Ekkehard of Aura

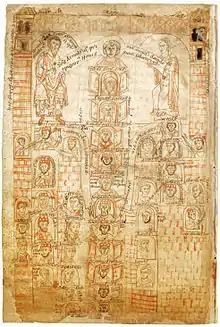
Genealogical tree of the Carolingians, "Chronicon Universale" by Ekkehard of Aura.

Ekkehard of Aura (born "c." 1080, died 20 February 1126) was the first abbot of Aura from 1108. The monastery was founded by Bishop Otto of Bamberg on the Franconian Saale river, near Bad Kissingen, Bavaria. It is thought that Ekkehard was a member of the Bavarian aristocracy.